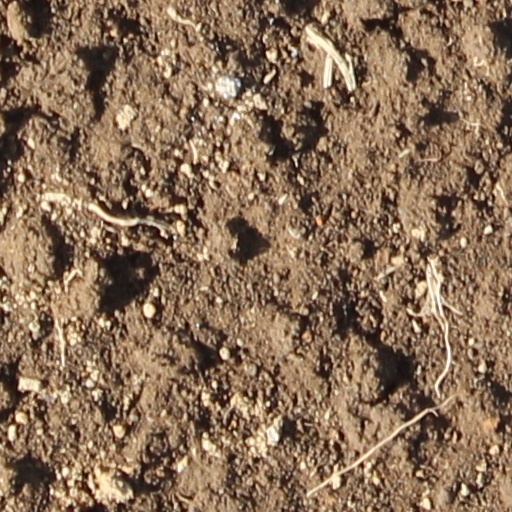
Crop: wheat